Palladian architecture

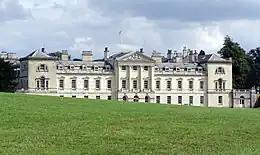
See caption

Architectural styles evolve and change to suit the requirements of each individual client. When in 1746 the Duke of Bedford decided to rebuild Woburn Abbey, he chose the fashionable Palladian style, and selected the architect Henry Flitcroft, a protégé of Burlington. Flitcroft's designs, while Palladian in nature, had to comply with the Duke's determination that the plan and footprint of the earlier house, originally a Cistercian monastery, be retained. The central block is small, has only three bays, while the temple-like portico is merely suggested, and is closed. Two great flanking wings containing a vast suite of state rooms replace the walls or colonnades which should have connected to the farm buildings; the farm buildings terminating the structure are elevated in height to match the central block and given Palladian windows, to ensure they are seen as of Palladian design. This development of the style was to be repeated in many houses and town halls in Britain over one hundred years. Often the terminating blocks would have blind porticos and pilasters themselves, competing for attention with, or complementing the central block. This was all very far removed from the designs of Palladio two hundred years earlier. Falling from favour during the Victorian era, the approach was revived by Sir Aston Webb for his refacing of Buckingham Palace in 1913.